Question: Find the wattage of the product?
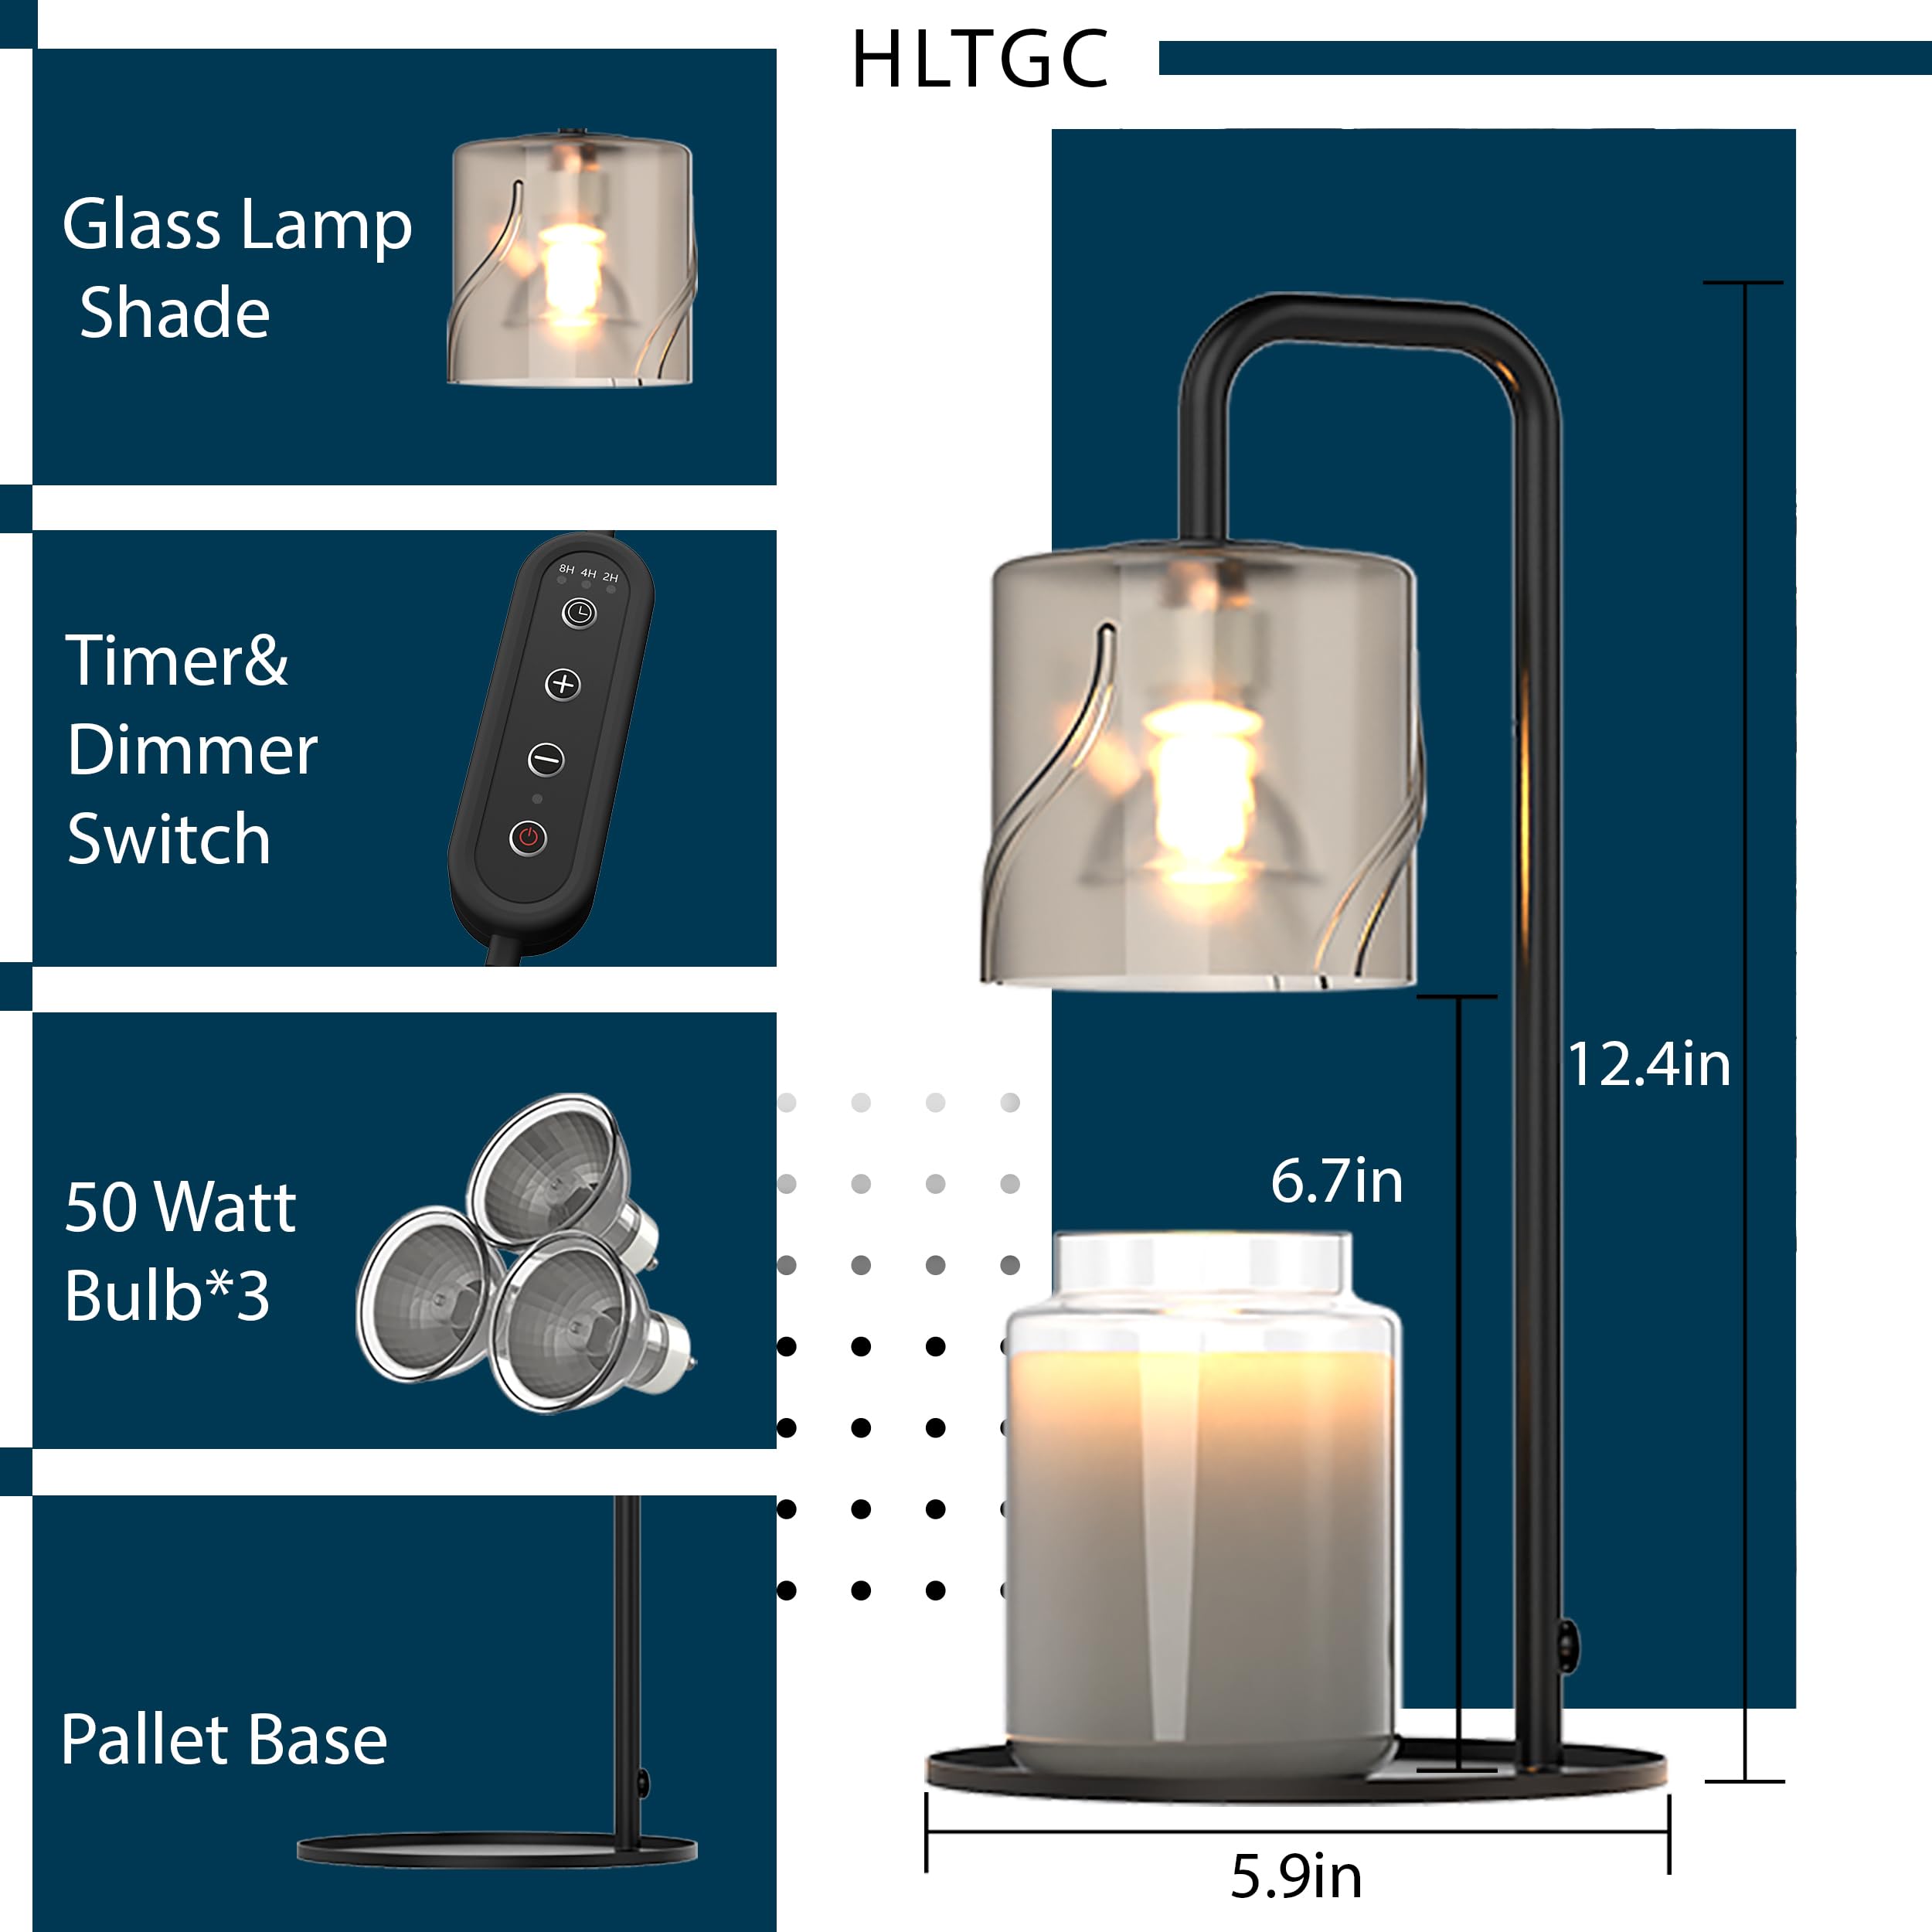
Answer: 50.0 watt